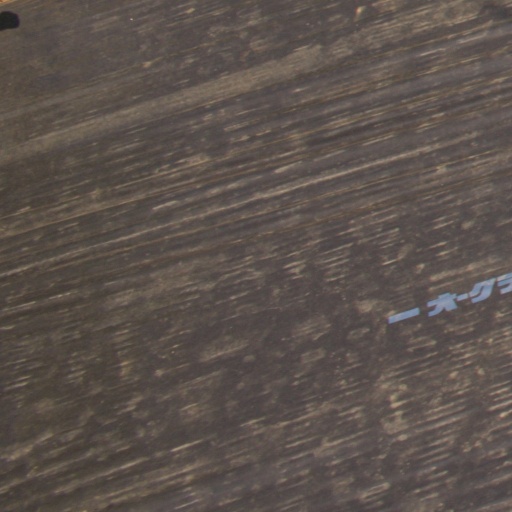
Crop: Jerusalem artichoke